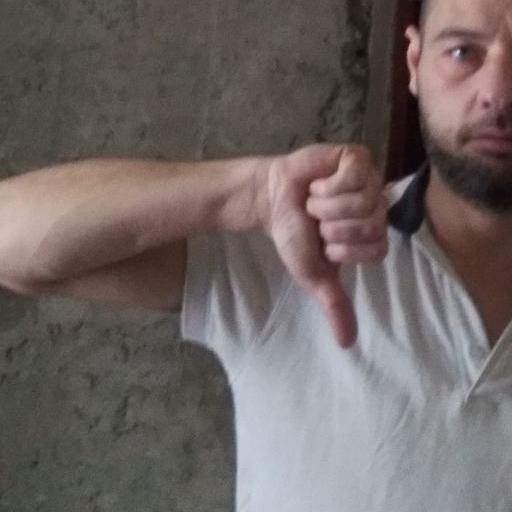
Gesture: dislike